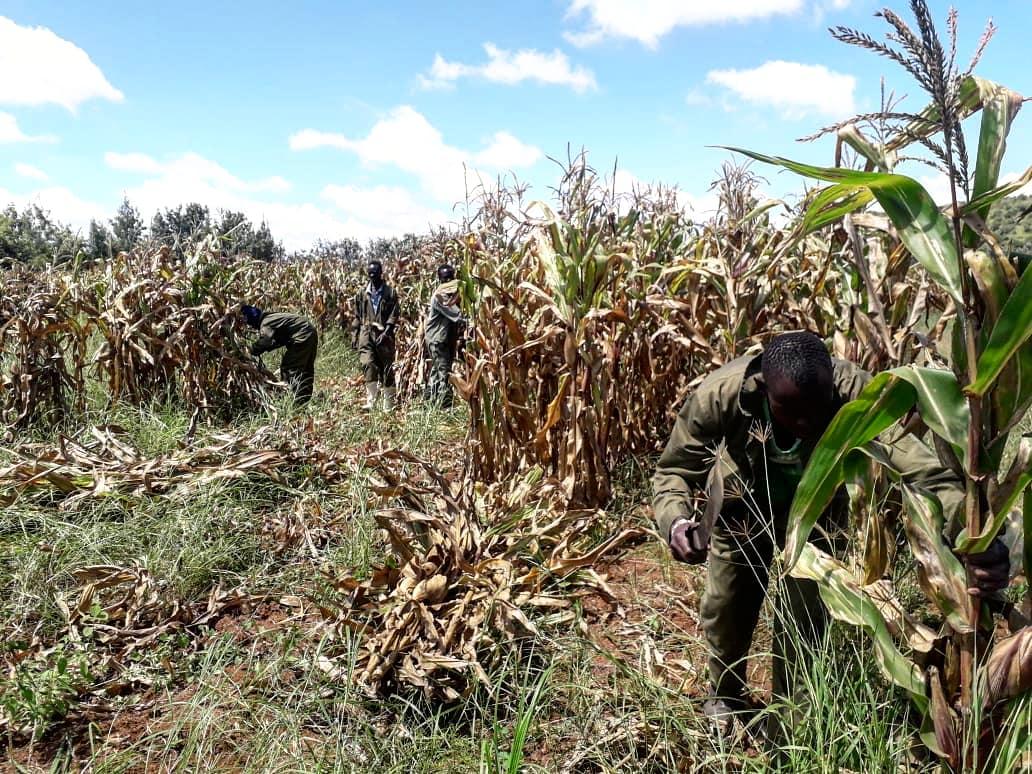
Wakulima waliovaa mavazi maalumu wapo kwenye shamba kubwa la mahindi wakiwa wameshika mapanga, wanavuna mahindi yaliyokomaa tayari kwa kufanya biashara.